United Kashmir People's National Party

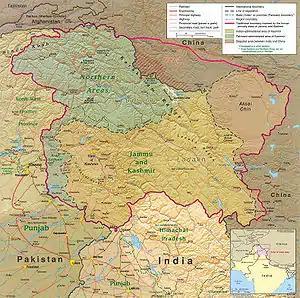
Kashmir region 2004

The party envisions Kashmir as the United States of Kashmir, comprising former states of Burushal, Dardistan, Boloristan, Ladakh, Purig, Kishtwar, Duggart, Poonch, and Kashmir Valley. The party aims to achieve this through a national democratic, non-violent revolution.